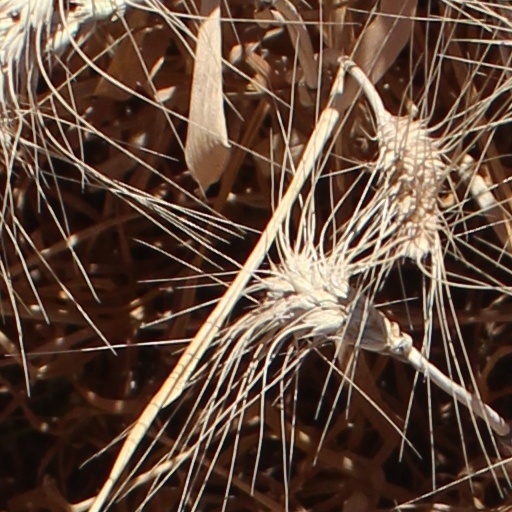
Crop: wheat